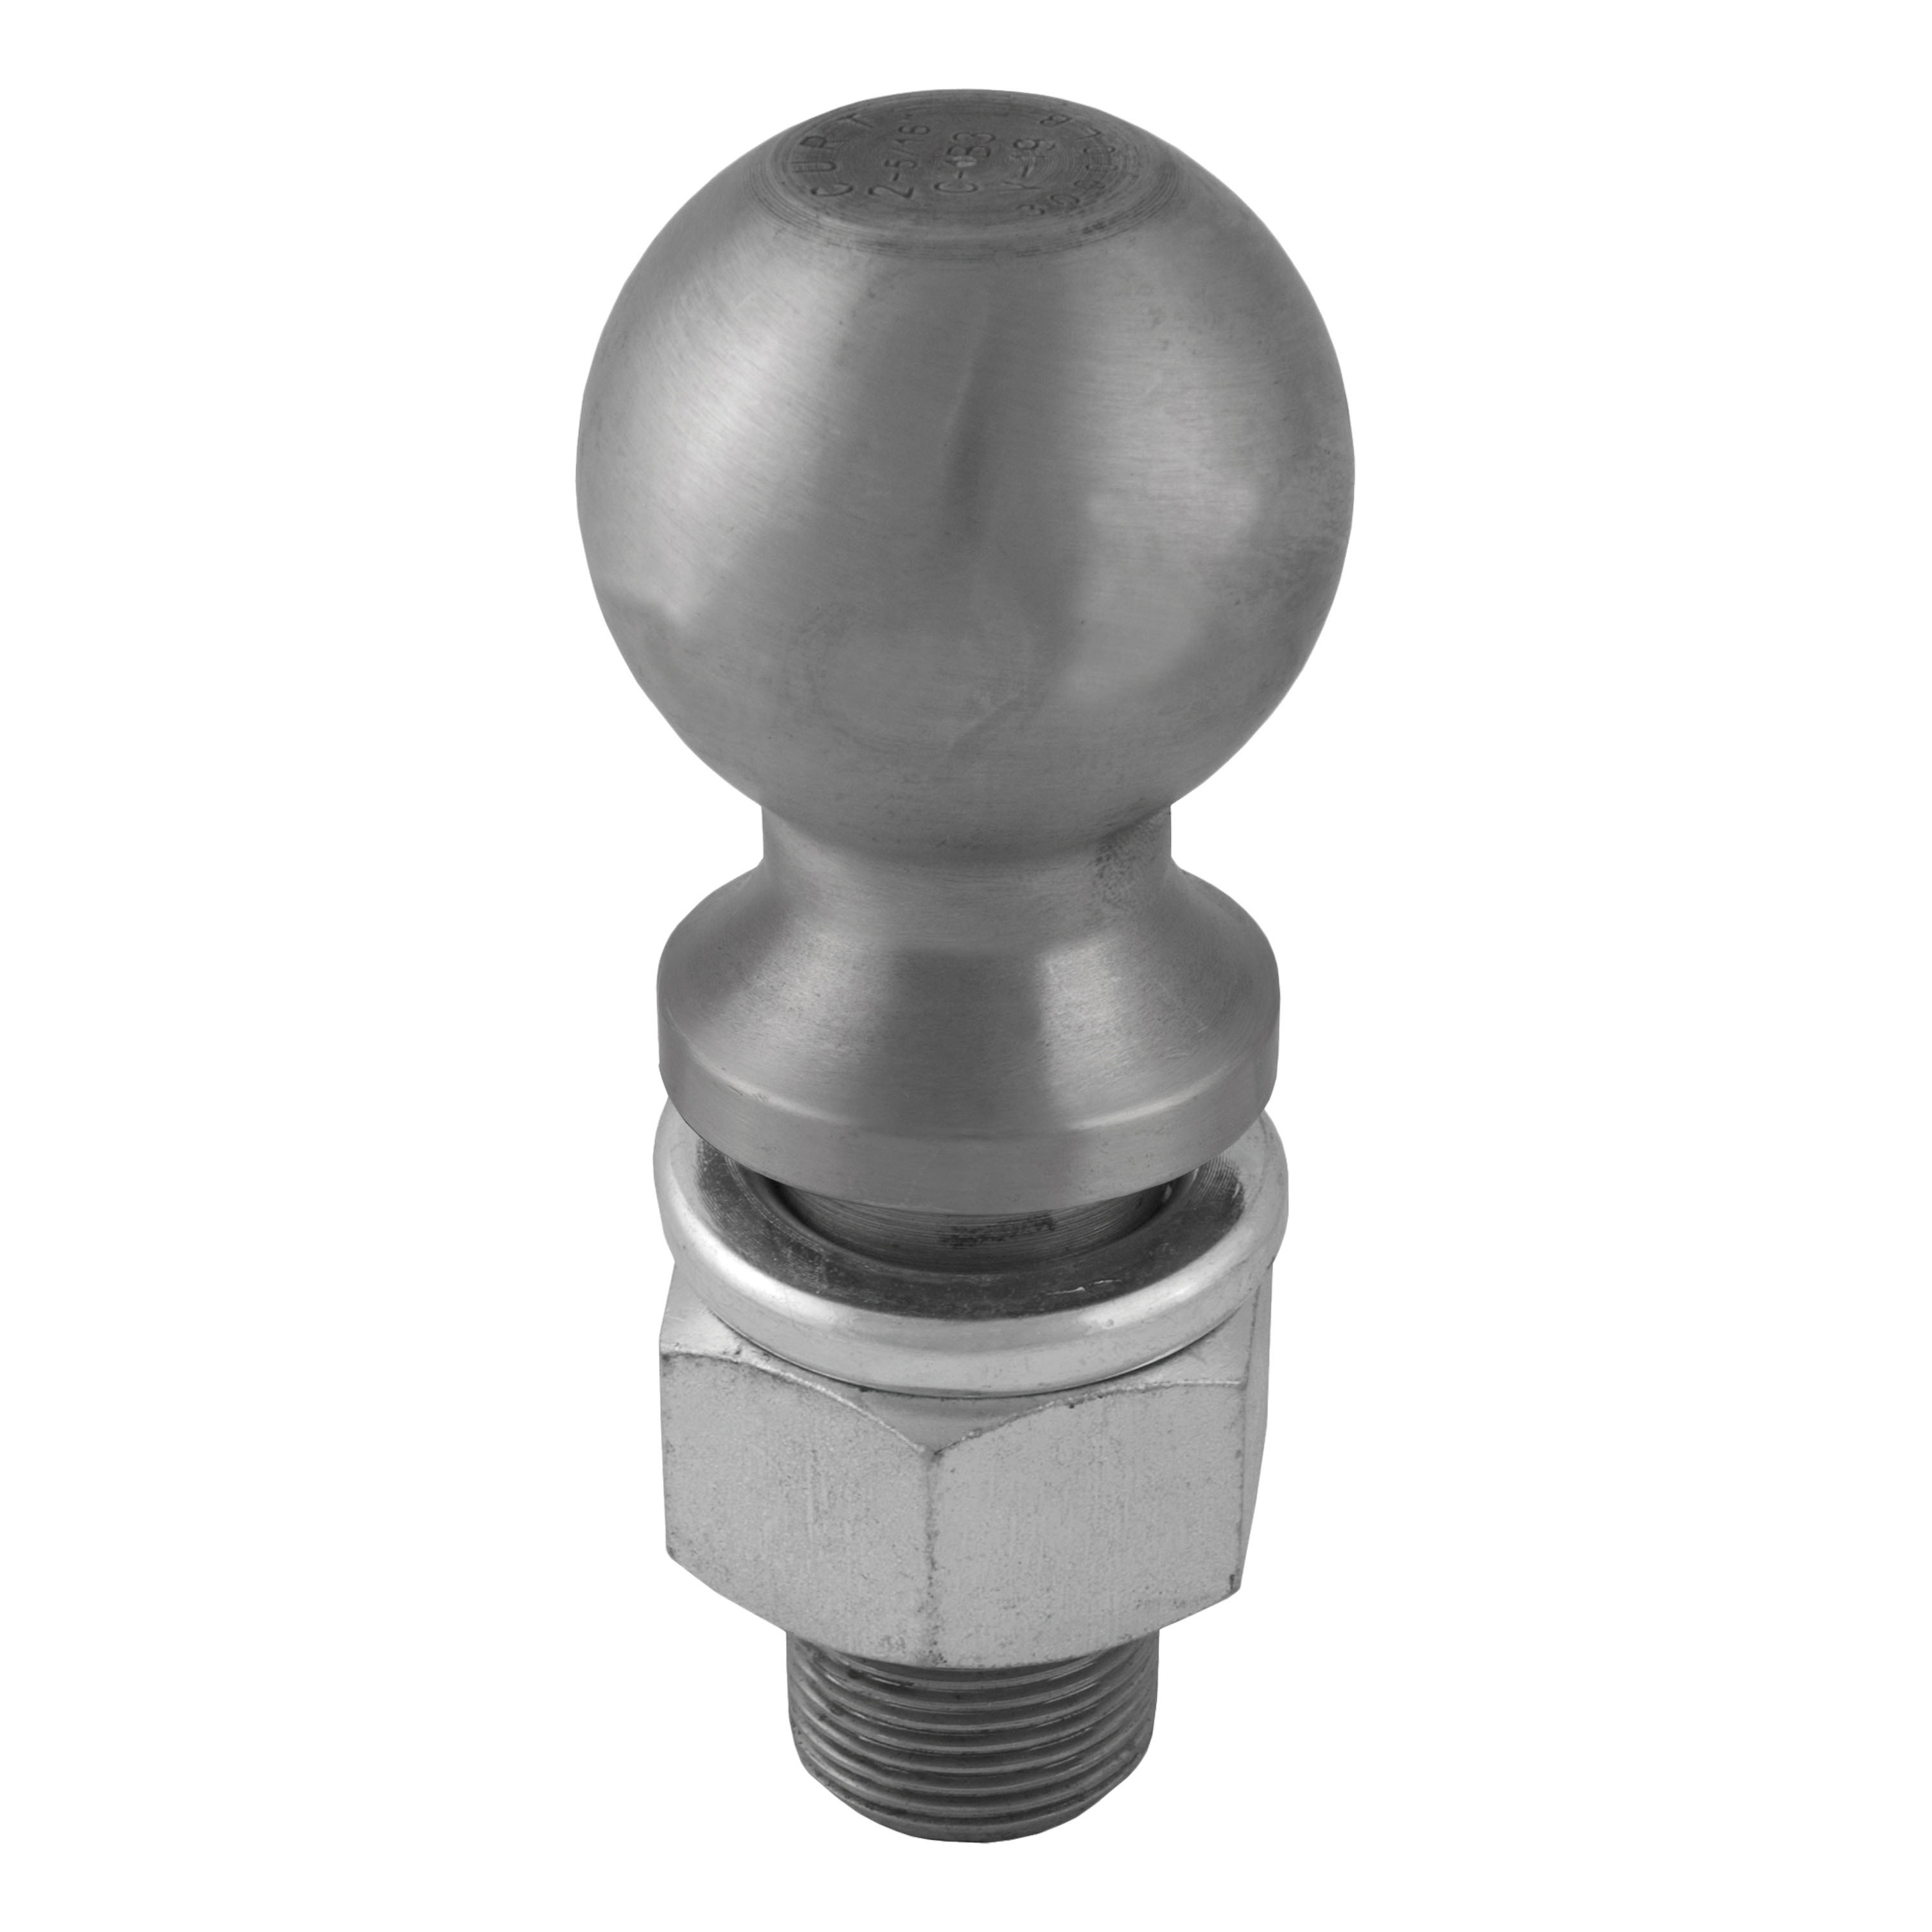
Curt - 2-5/16" Trailer Ball (1-1/4" x 2-5/8" Shank, 30,000 lbs., Raw Steel) - 40085
The CURT 2-5/16" trailer ball does not mess around. Simply put, it is a solid piece of towing equipment that makes all others look like they're just spinning their wheels. CURT 2-5/16" trailer balls are made with expert engineering to be packed with strength and durable enough to withstand the harsh wear of heavy-duty towing. Anything your class 5 trailer hitch and class 5 ball mount can handle, CURT has a 2-5/16" trailer ball to match. These tow balls are perfect for towing all types of heavy receiver-style trailers, including dump trailers, toy haulers, farm trailers, chopper boxes, dual-axle utility trailers, deluxe RVs, small yachts and more (NOTE: Never exceed the lowest weight capacity of any towing component; i.e. the vehicle, hitch, trailer, etc).This 2-5/16" trailer ball features a ball capacity of 30,000 lbs. It features a 1-1/4" shank diameter, a 2-5/8" shank length, 0" of rise and a raw steel finish to protect against the elements. To give you the power you need to tow with confidence, CURT 2-5/16" trailer hitch balls are thoroughly tested for safety and meet U.S. VESC specifications.
Brand: Curt Manufacturing
Category: Vehicles & Parts > Vehicle Parts & Accessories > Motor Vehicle Parts > Motor Vehicle Towing > Hitch Balls